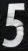
Number: 5